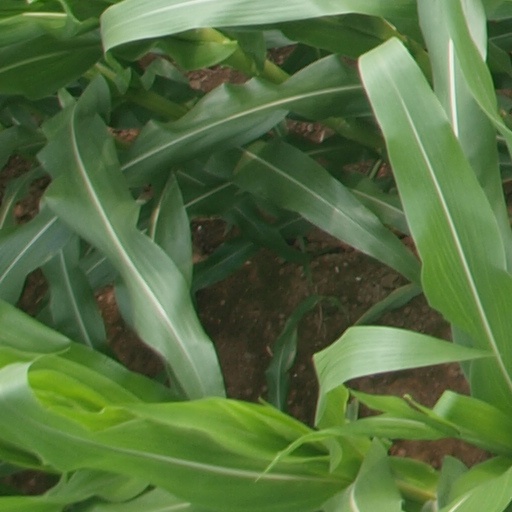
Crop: maize; corn